Helge Orten

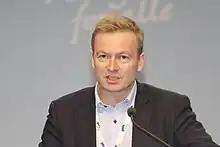
Helge Orten in 2017

Helge Orten (born 25 October 1966) is a Norwegian politician for the Conservative Party. He was elected to the Parliament of Norway from Møre og Romsdal in 2013 where he is a member of the Standing Committee on Transport and Communications.